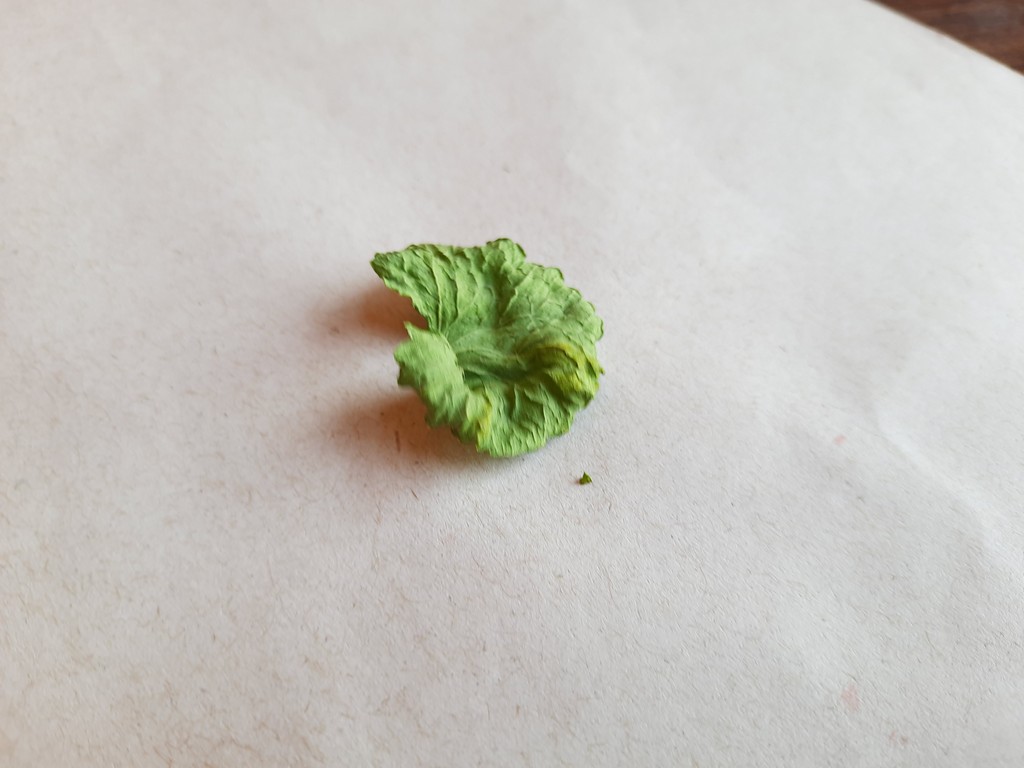
Label: Dried